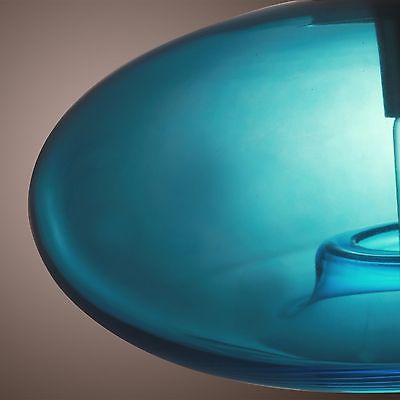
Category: lamp